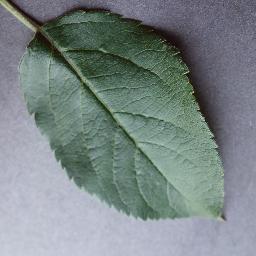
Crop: apple
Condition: healthy